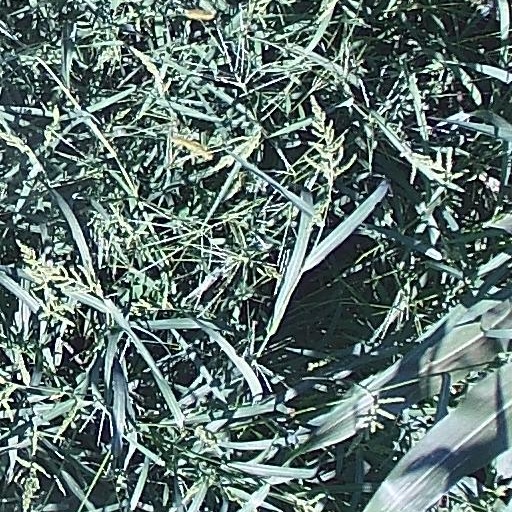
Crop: maize; corn